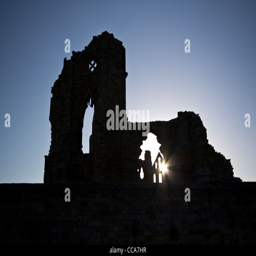
the romantic ruins and panoramic views